Kintai

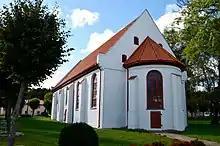
Church of Crucified Jesus

Kintai began to appear in the 16th century when it was located within the Polish-Lithuanian Union, soon to be Polish–Lithuanian Commonwealth. The town was a part of Duchy of Prussia, which was fief of Poland. The settlement started to grow at the beginning of the 18th century.